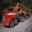
Label: truck